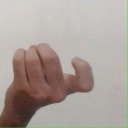
अक्षर: ज